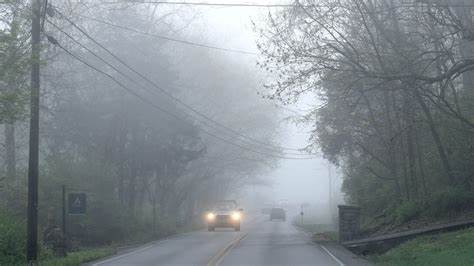
Weather: foggy or hazy